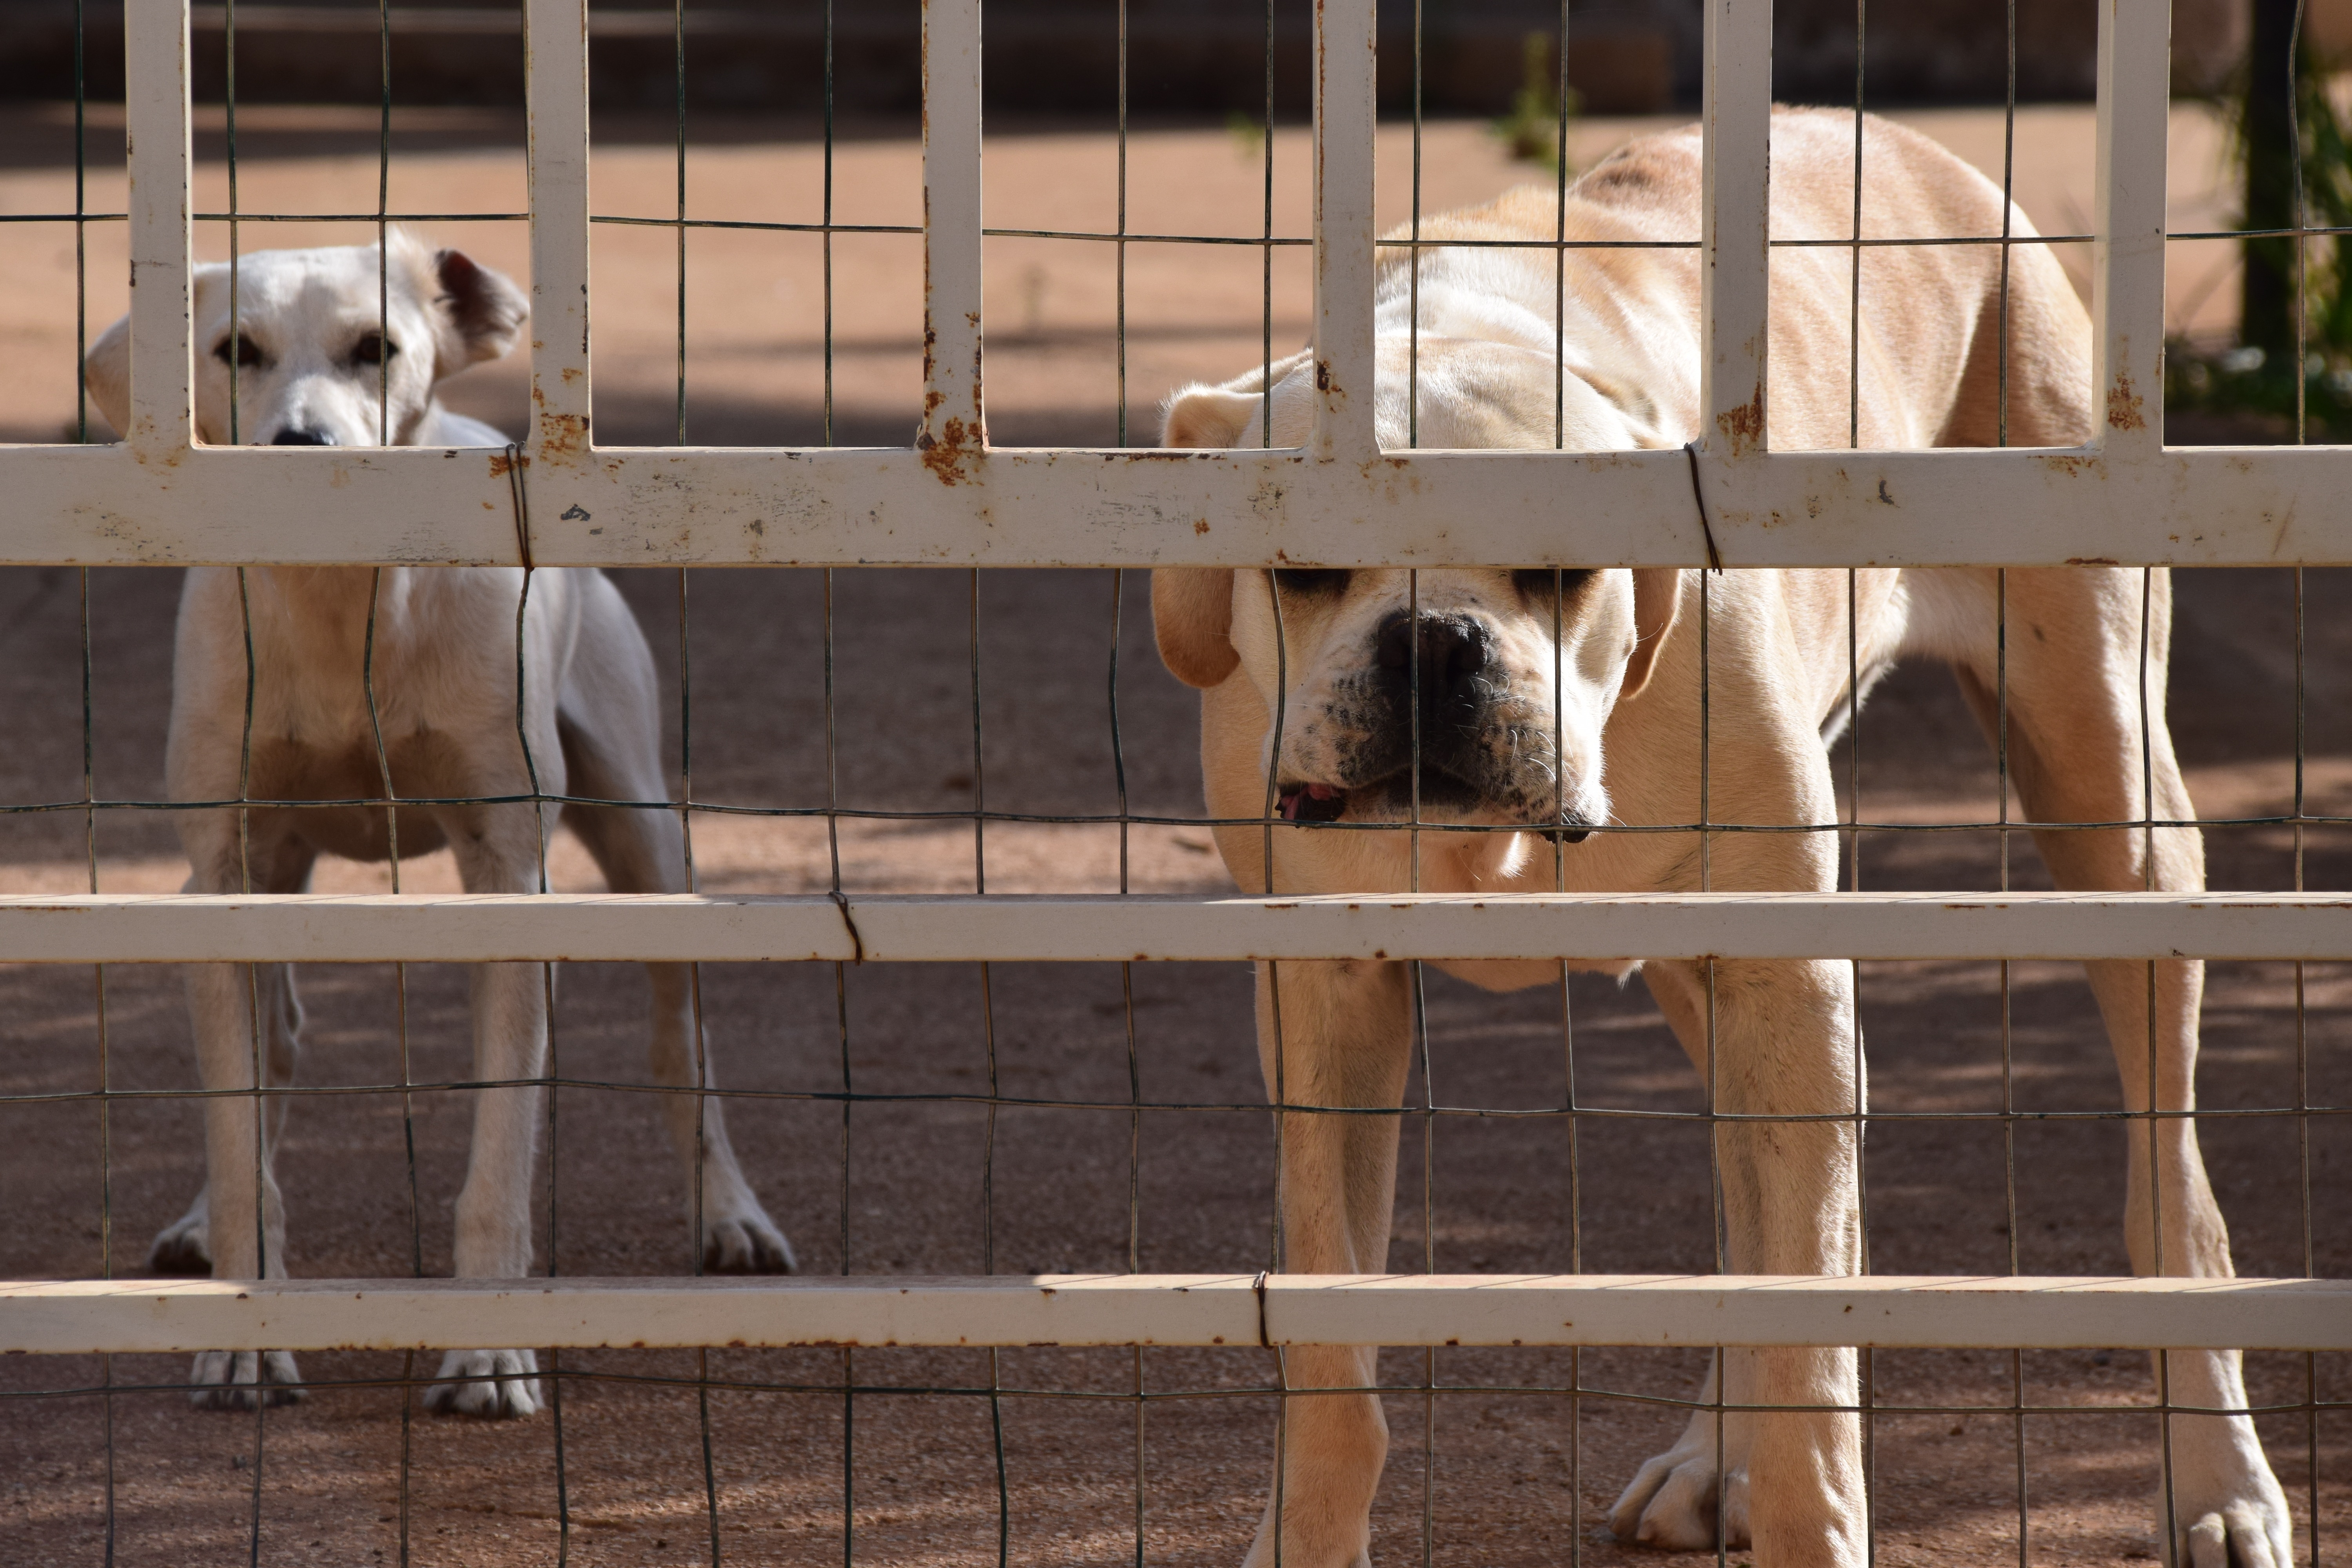
watch, dog, animal, mammal, security, goal, protection, guard, attention, guard dog, behind barriers, animal shelter, dog like mammal, dog behind bars